Laboratori Nazionali di Legnaro

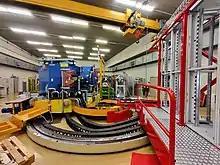
PRISMA magnetic spectrometer at experimental hall n.1, Tandem-ALPI-PIAVE accelerator complex. On the right, the first elements for the AGATA system installation.

Experiments using gamma-ray spectroscopy are underway at several European laboratories including the Legnaro National Laboratories. They address the structure of atomic nuclei, as well as their unbound states and roles in nucleosynthesis processes. At present, LNL delivers stable ion beams, but with the development of SPES high-intensity radioactive ion beams will also be available.